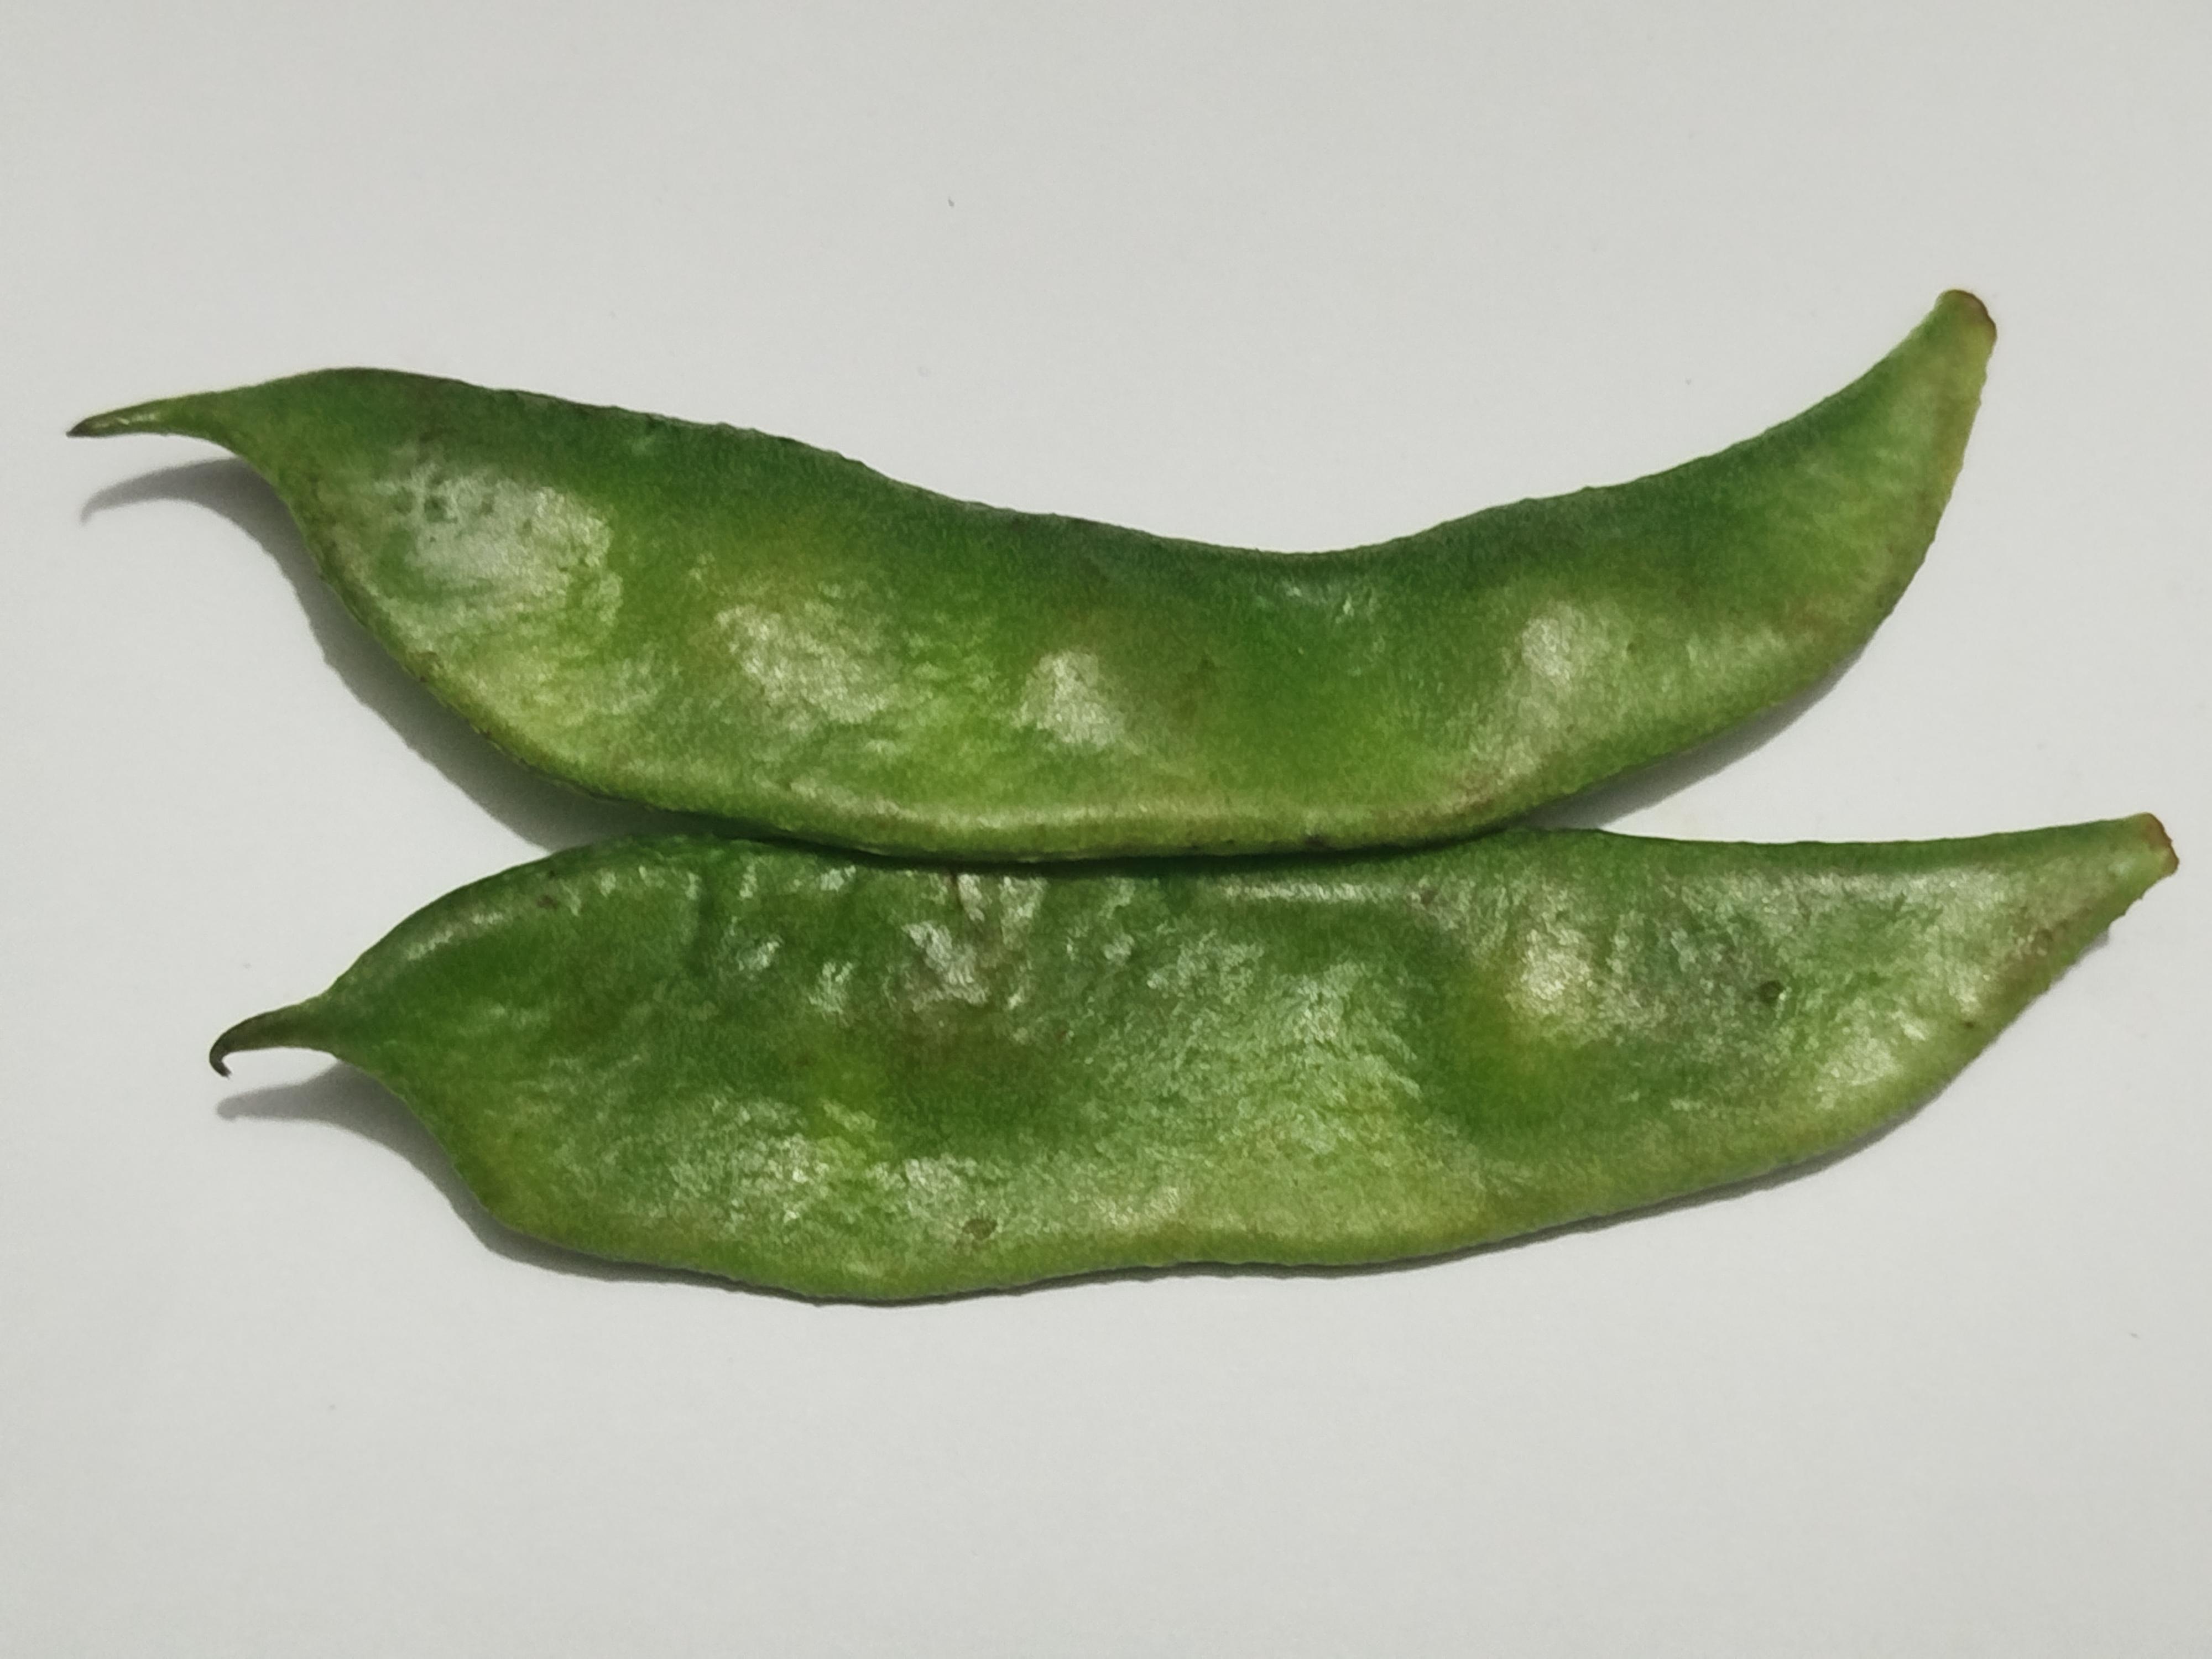
Label: Bean